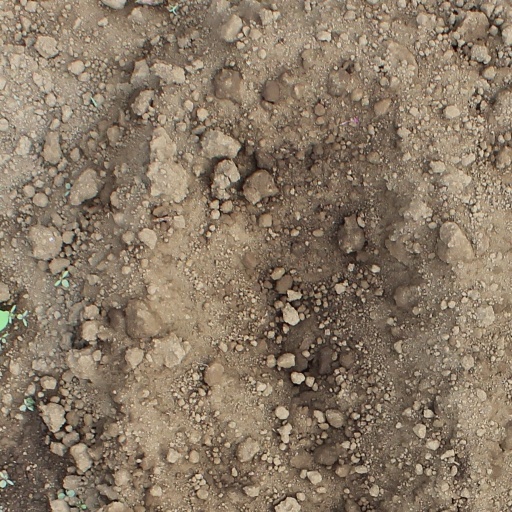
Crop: soybean